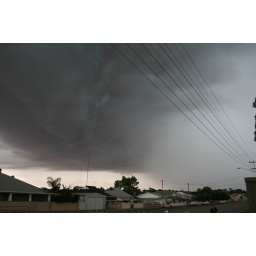
Rolling clouds and pouring rain all in the same photo over Williams street in Broken Hill.